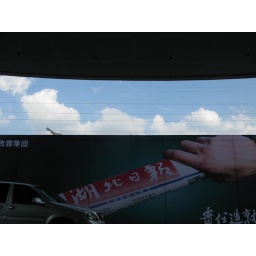
IMG_7639 blue sky & white coluds in wuhan, June 27